Douglas Straight

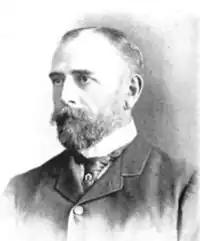
In "The Sketch", 17 April 1895

Sir Douglas Straight (22 October 1844 – 4 June 1914) was an English lawyer, Member of Parliament, judge and journalist.